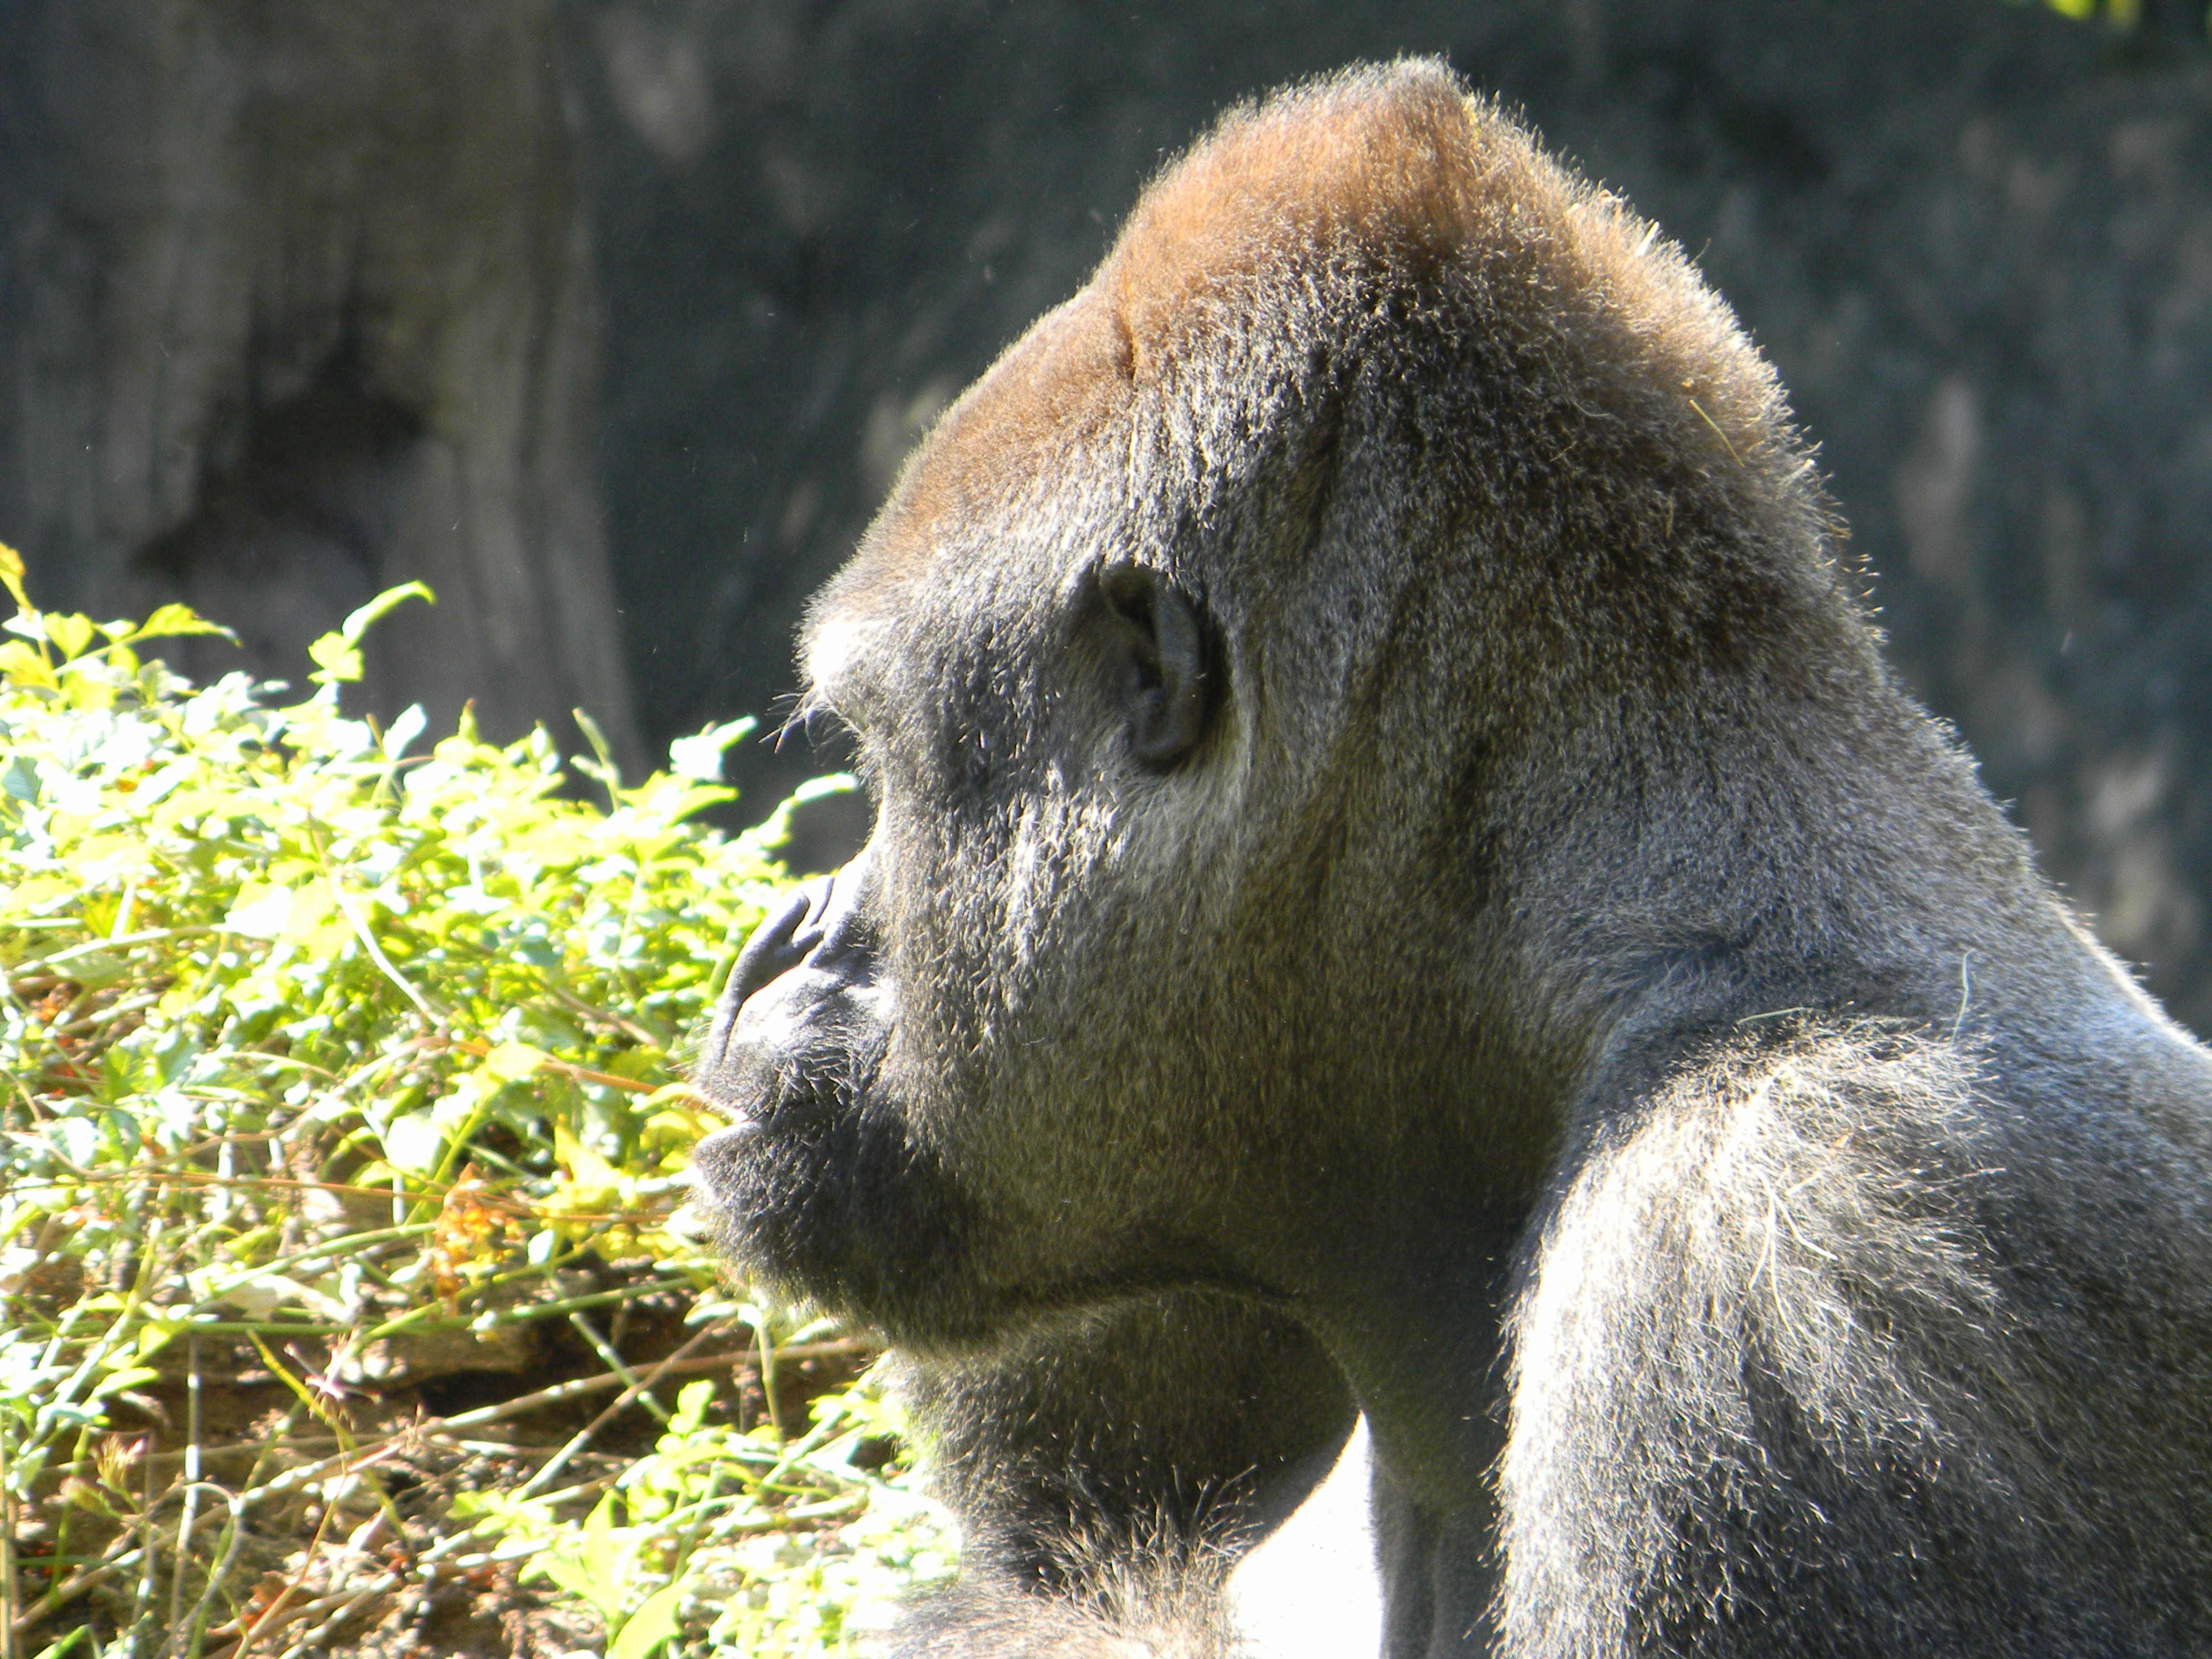
tree, nature, grass, wilderness, animal, wildlife, wild, environment, zoo, mammal, fauna, primate, gorilla, outdoors, zoology, snout, head, species, silverback, organism, western gorilla, great ape, terrestrial animal